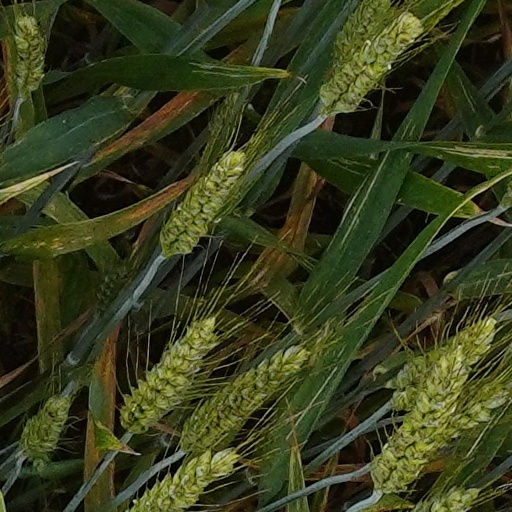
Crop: wheat